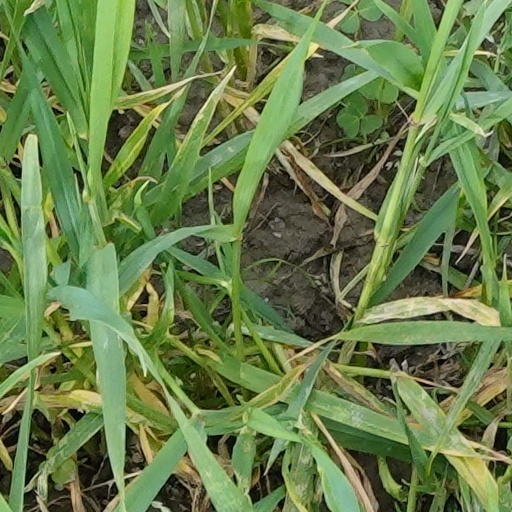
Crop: wheat